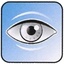
Concepts: Eye
Sight